Marriage in Austria

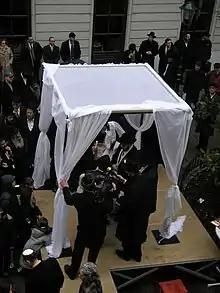
Jewish wedding in Vienna, January 2007

Marriage in Austria is only performed by civil ceremonies; religious ceremonies are allowed but have no legal status. The minimum age of marriage is 16 with parental consent or 18 without. Both Austrian citizens and non-citizens may marry in Austria. Same-sex marriage in Austria is recognized since 1 January 2019.